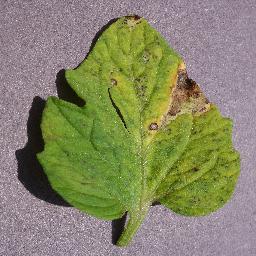
Label: Tomato___Septoria_leaf_spot